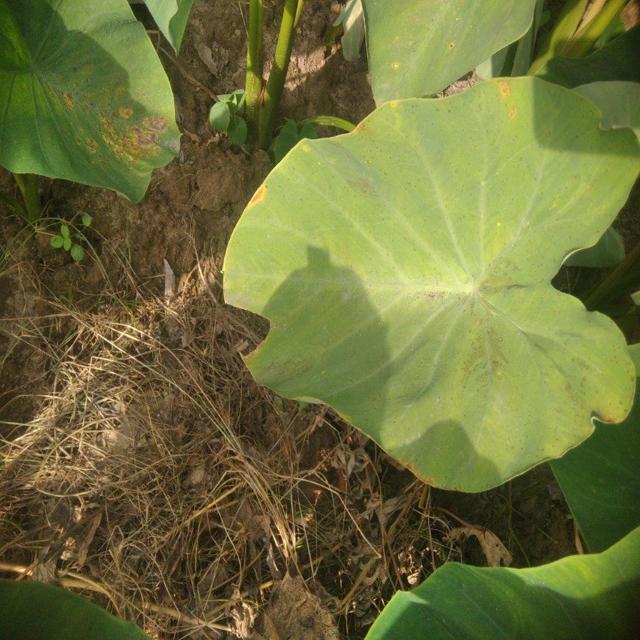
Label: Mid_Blight